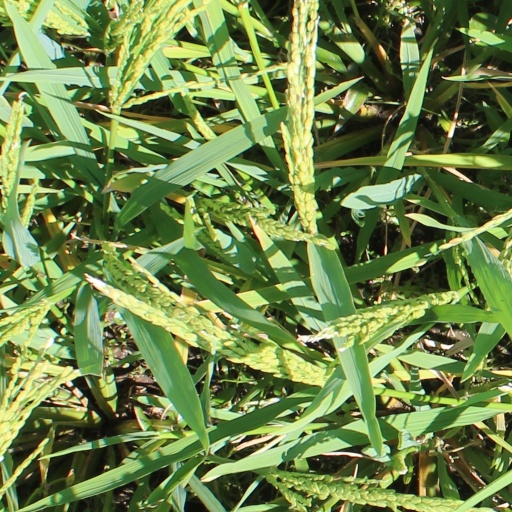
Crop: rice